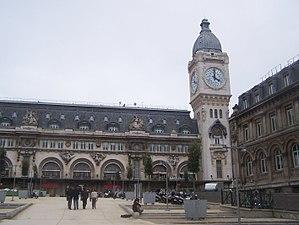
Entrée de la gare de Paris gare de Lyon à Paris.